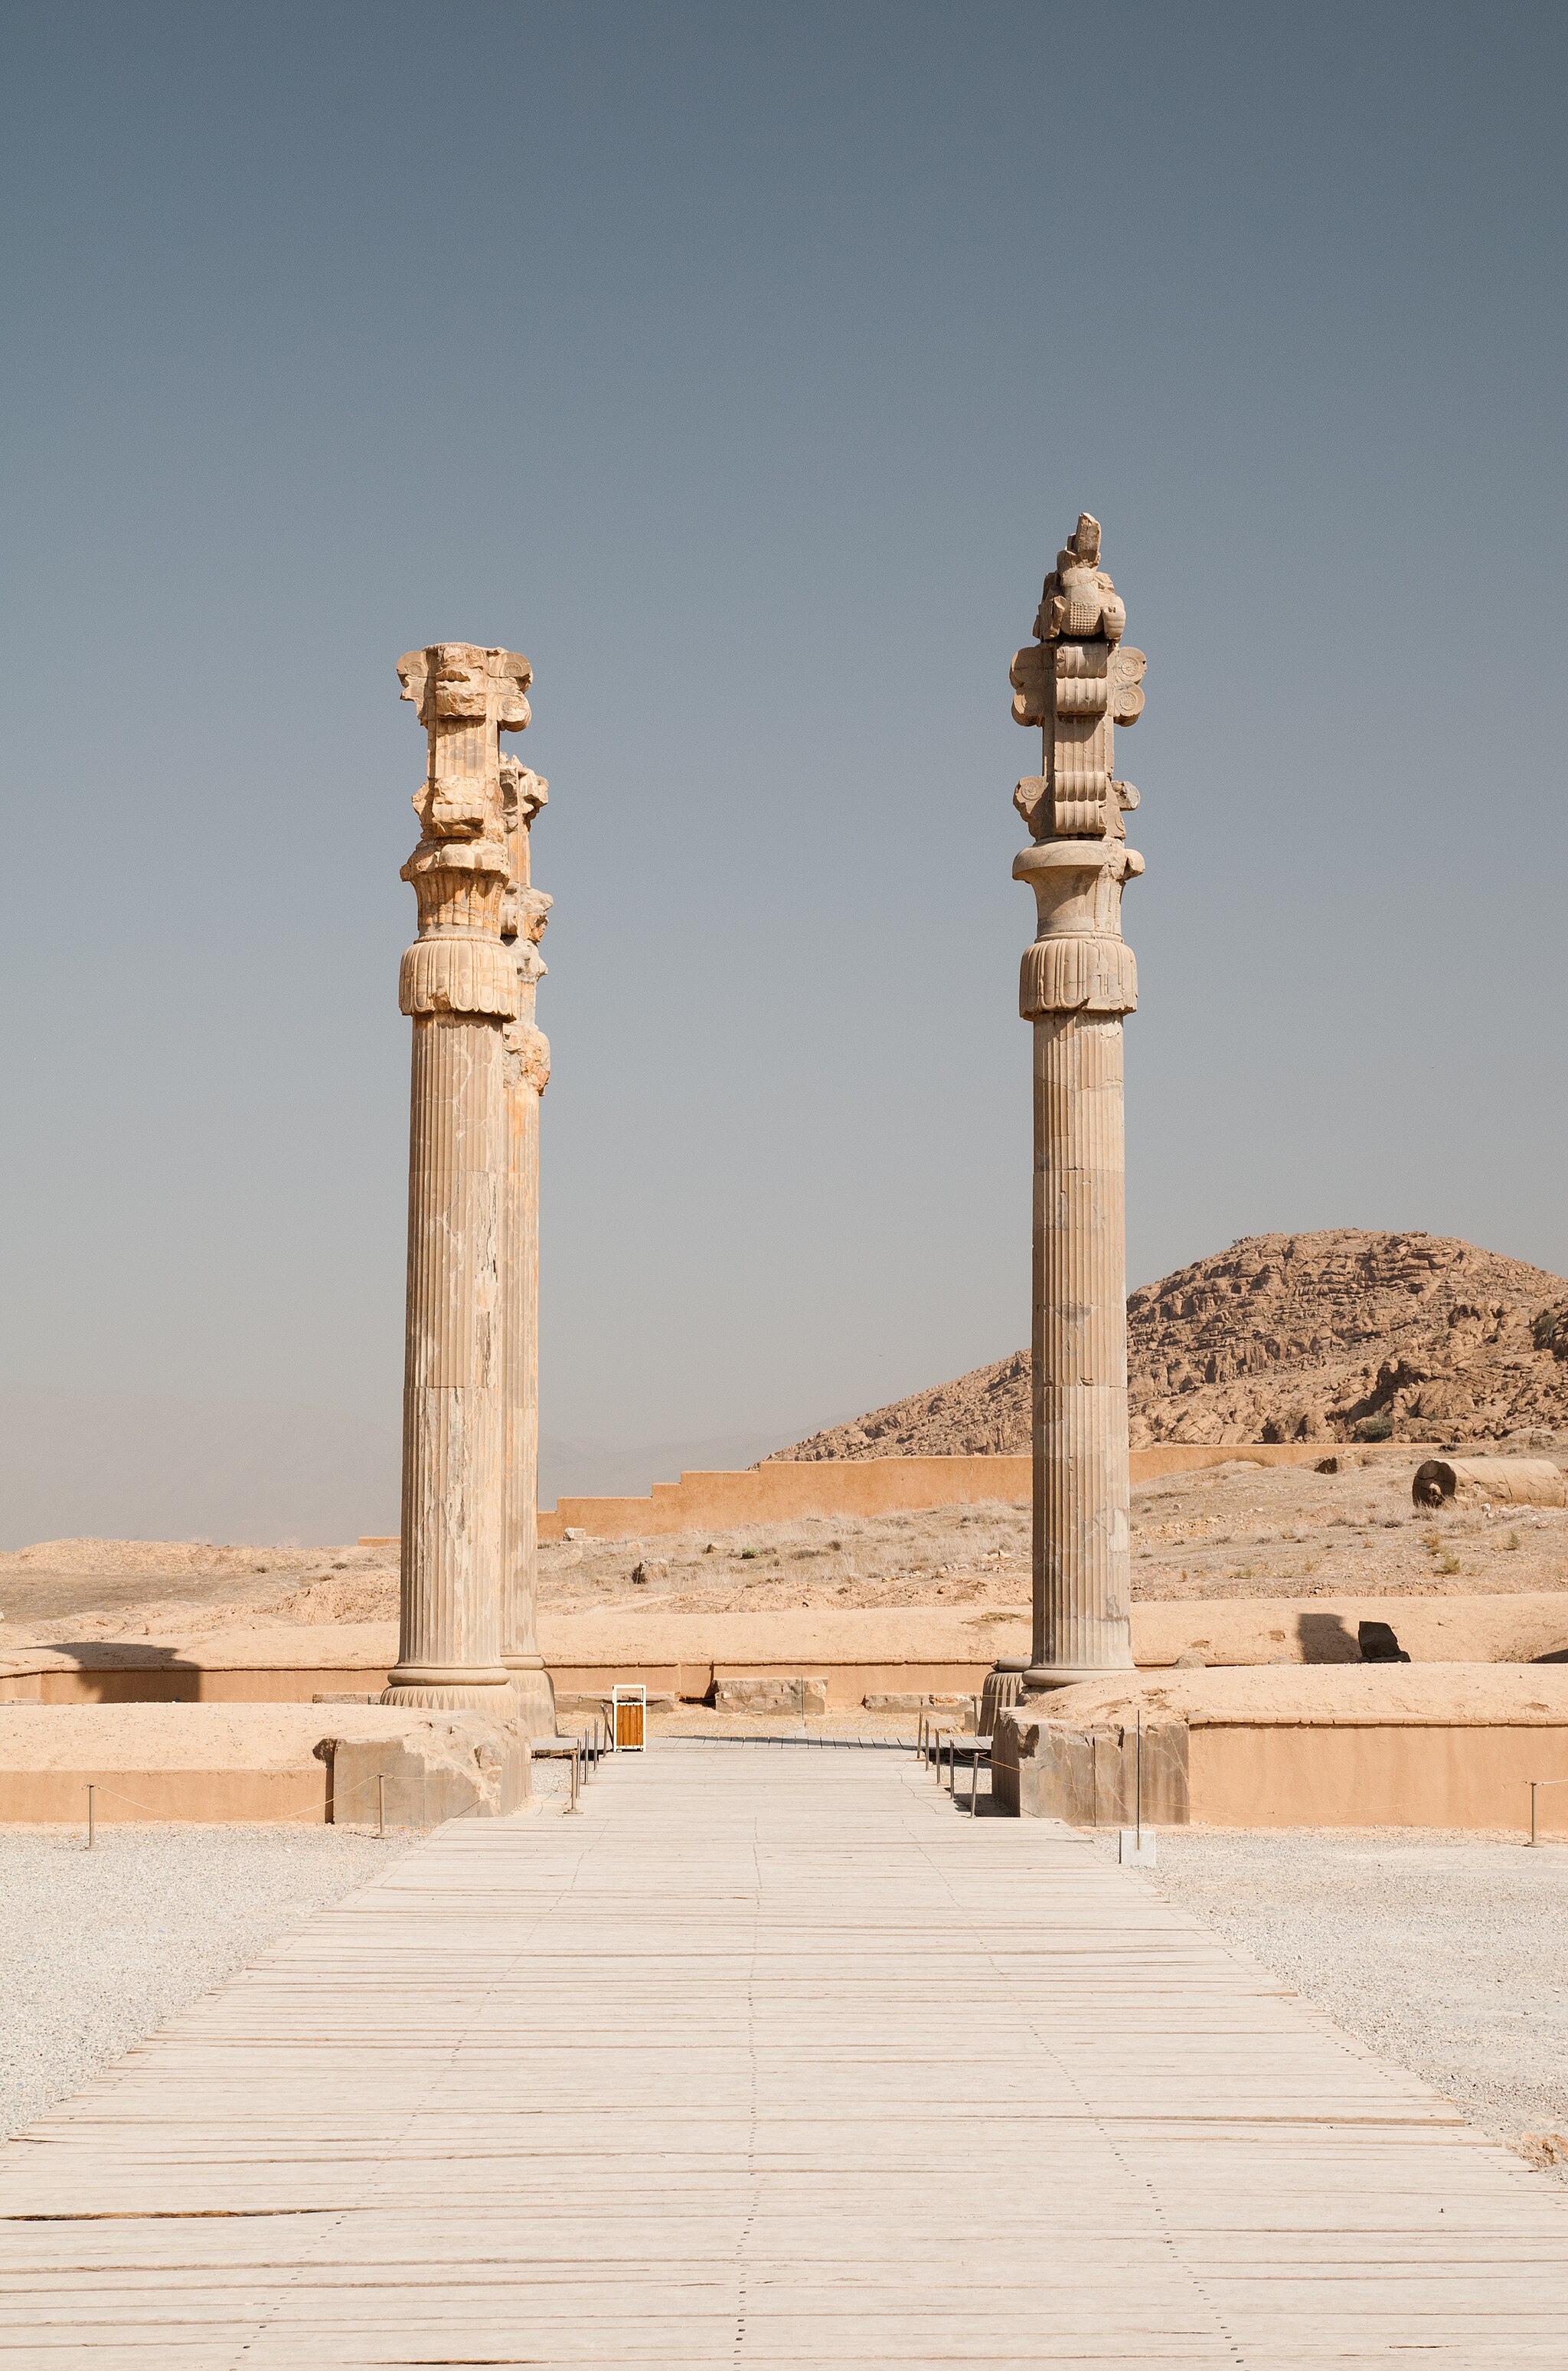
Title: 2018-09-21 Iran, Persepolis, Gate of All Nations (middle section side view)
Date: 2018-09-21
Categories: Taken with Nikon D300s, Taken with AF-S DX Nikkor 16-85mm f/3.5-5.6G ED VR, Self-published work, Cultural heritage monuments in Iran with known IDs, Uploaded via Campaign:wlm-ir, Images from Wiki Loves Monuments in Marvdasht, 2018 in Persepolis, Images from Wiki Loves Monuments missing SDC creator, Images from Wiki Loves Monuments 2021, Images from Wiki Loves Monuments 2021 in Iran, Files uploaded by User:Lrkrol, Columns in Gate of All Nations, Photographs by User:Lrkrol